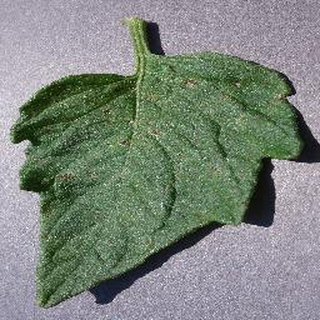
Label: tomato_septoria_leaf_spot